International Motor Show Germany

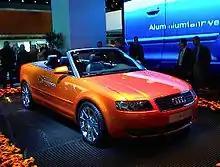
Audi A4 Convertible at the 2001 Frankfurt Motor Show

For the first time, the passenger car-only exhibition in Frankfurt broke the barrier of one million visitors. It featured 2,000 exhibitors from 42 countries. The following introductions were made at the 2003 show: